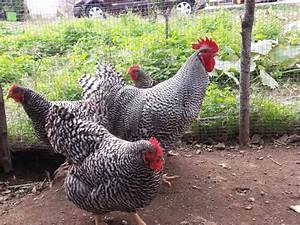
Label: chicken